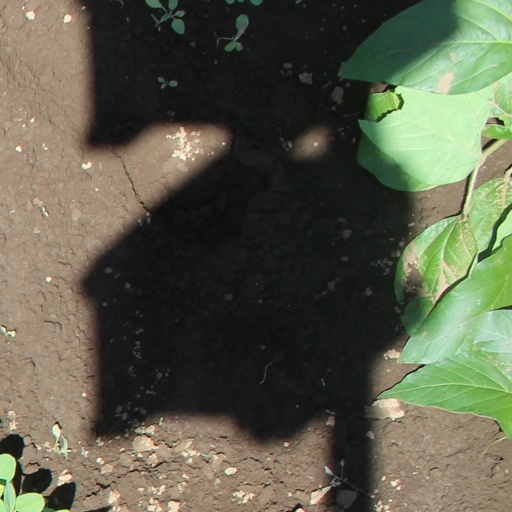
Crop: soybean